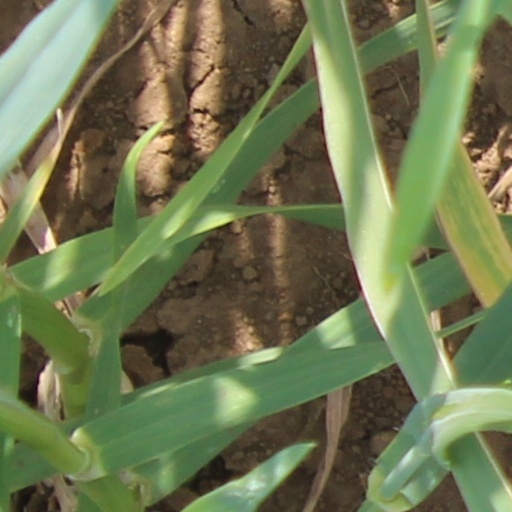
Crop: wheat